Williamite War in Ireland

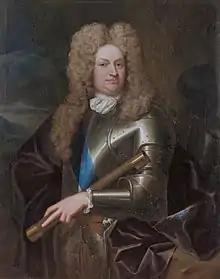
Dutch general Ginkell; he advocated a cautious approach and attempted to end Jacobite resistance by offering a revised peace settlement.

By late 1690, divisions between the Jacobite "Peace Party" and "War Party" had widened. Those who supported Tyrconnell's efforts to negotiate with William included senior officers Thomas Maxwell and John Hamilton, in addition to political figures such as Lord Riverston and Denis Daly. Sarsfield's "War Party" argued William could still be defeated; while once characterised as representing the 'Old Irish' interest, its leaders included the English officer Dorrington and 'Old English' Purcell and Luttrell.